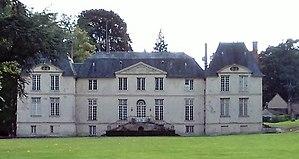
Vue rapprochée sur le château.
Saint-Aubin-sur-Gaillon est une commune française située dans le département de l'Eure, en région Normandie.